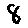
Label: 8